Dyrsku'n

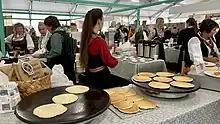
Traditional Norwegian food, served with traditional clothes.

"Dyrsku'n" is a local dialect form of the word "dyreskue" in Standard Norwegian, which means "animal showcase." The word "dyreskue" in itself is a generic term and could, especially in the past, also refer to similar shows elsewhere. A comparable term is "fesjå", which means "cattle showcase" in Nynorsk and a number of dialects.